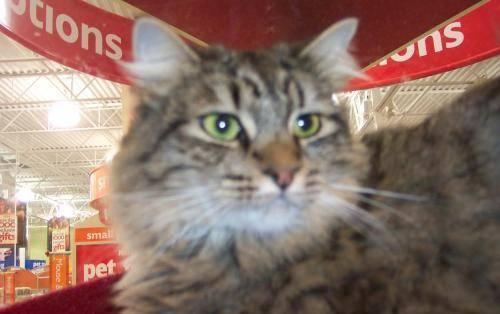
cat